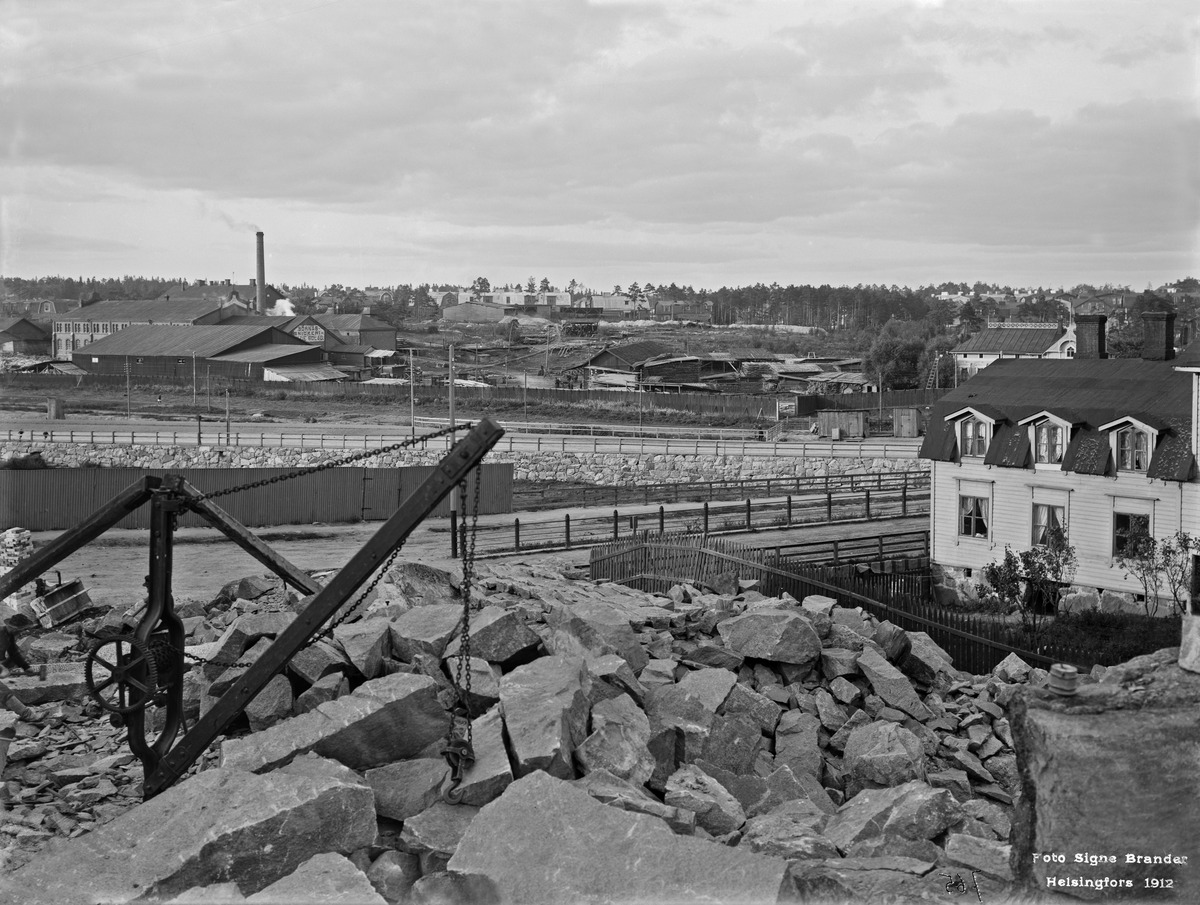
Pengerkatu 33, 35 (= Kinaporinkatu 3, 5, 7)
sisällön kuvaus: Pengerkatu 33, 35 (= Kinaporinkatu 3, 5, 7). Taustalla Sörnäisten Puusepäntehdas Oy, Teollisuuskatu 1a, 1b.  Pengerkatu 33 :n (Kinaporinkatu 3, 5) tontilla on kivilouhos. mustavalkoinen
Kuvaaja: Brander, Signe, valokuvaaja
Ajankohta: kuvausaika 1911
Paikka: Suomi, Uusimaa, Helsinki, Vallila Helsinki, Kinaporinkatu 3, 5, 7.  Teollisuuskatu 1a, 1b
Aiheet: puurakennukset, tehdasrakennukset, kivenlouhinta, rakennustyöt, työmaat, nosturit, teollisuusrakennukset